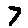
Label: 7